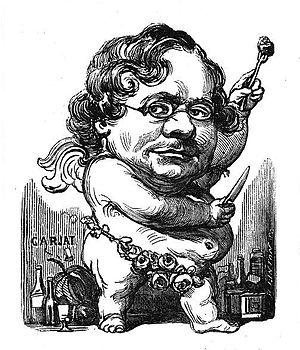
Caricature de Charles Monselet en amour Louis XV par Carjat. http://gallica.bnf.fr/ark:/12148/bpt6k269766t/f3.image.langFR
Charles Monselet, né à Nantes le 30 avril 1825, et mort à Paris le 19 mai 1888, est un écrivain épicurien, journaliste, romancier, poète et auteur dramatique français.